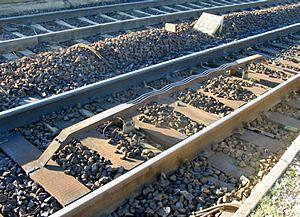
"Le crocodile est un équipement utilisé sur les réseaux ferroviaires français, belge et luxembourgeois pour transmettre en cabine une indication ""optique"" de franchissement d'un signal, et éventuellement arrêter le train en cas de franchissement dangereux d'un signal. Lorsque la ligne est équipée du Dispositif Automatique d'arrêt des Trains